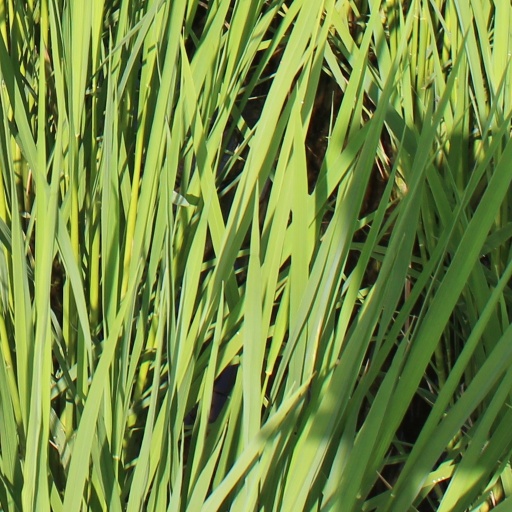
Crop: rice